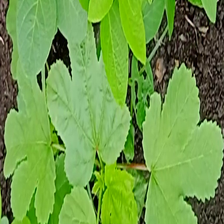
Weed species: Little_Mallow(Malva parviflora)